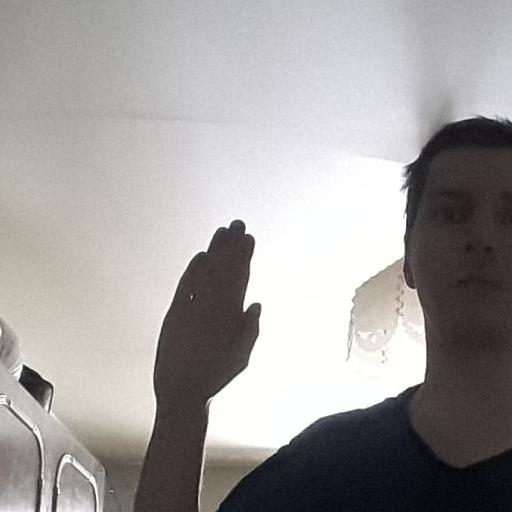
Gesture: stop